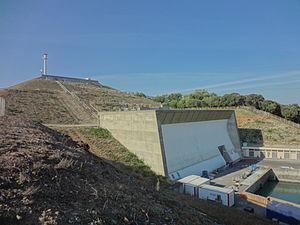
Volx est une commune française, située dans le département des Alpes-de-Haute-Provence en région Provence-Alpes-Côte d'Azur.
L’aménagement hydroélectrique Durance-Verdon est décidé en 1955 par une loi qui confie trois missions à EDF : produire de l’électricité, assurer l'irrigation des cultures et l'alimentation en eau potable des villes et enfin réguler les crues parfois dévastatrices de la Durance et du Verdon.
Manosque est une commune française, située dans le département des Alpes-de-Haute-Provence en région Provence-Alpes-Côte d'Azur. Les habitants de Manosque s'appellent les Manosquins. Manosque est la ville la plus peuplée des Alpes-de-Haute-Provence.